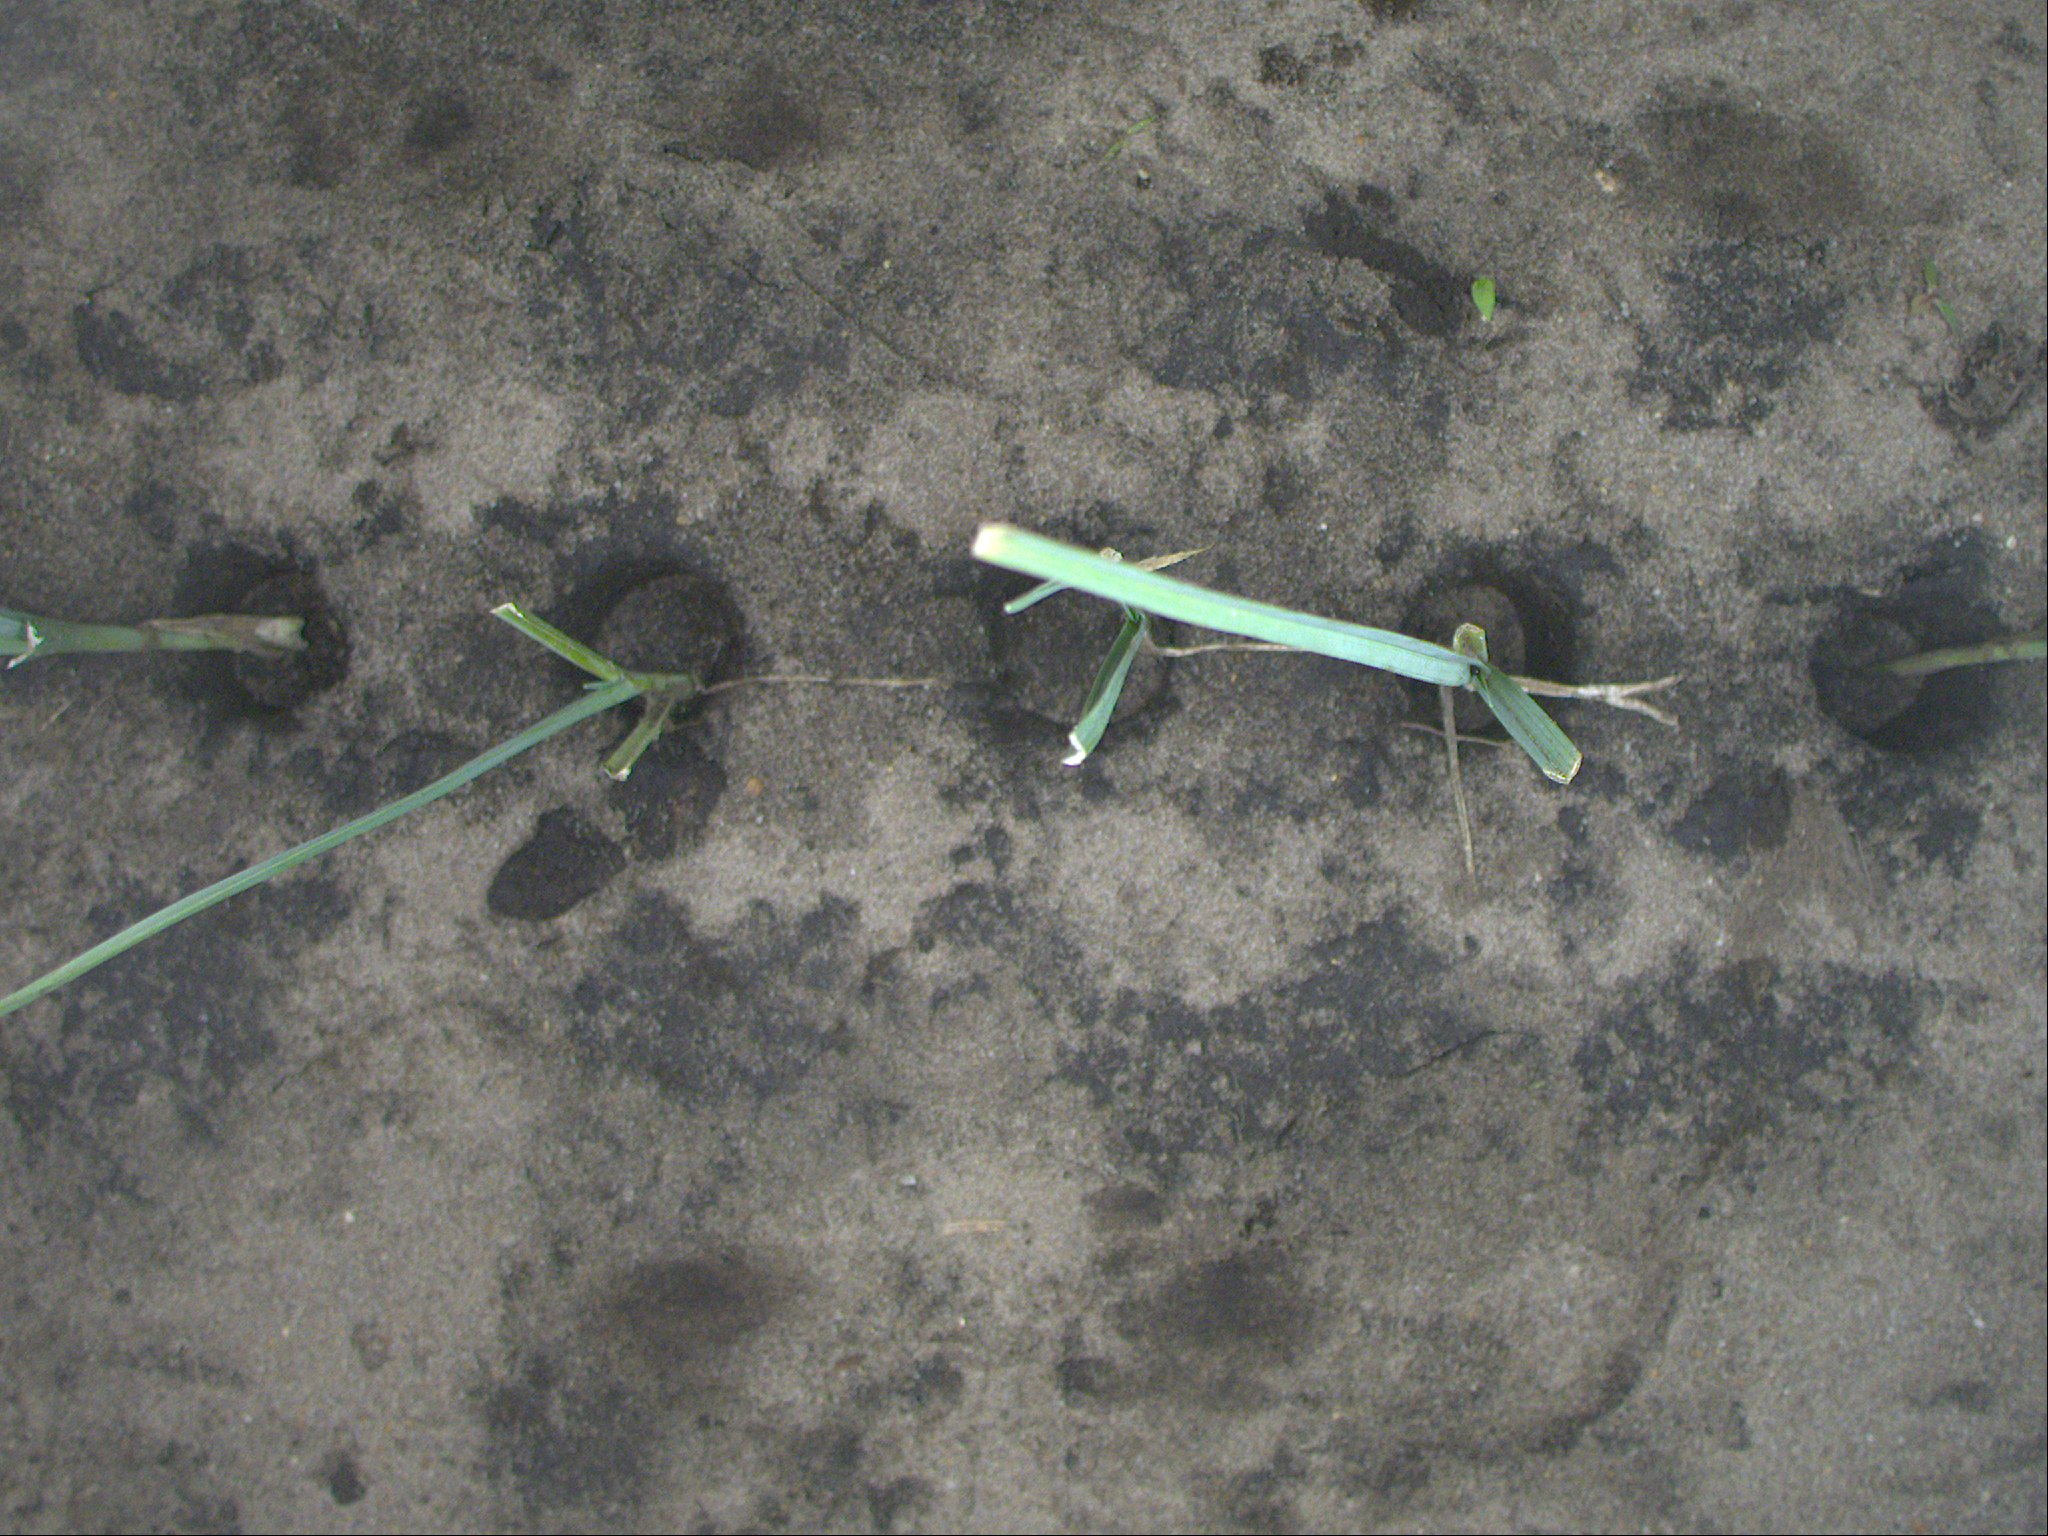
Crop: leek
Objects: leek, leek, leek, leek, stem_leek, stem_leek, stem_leek, stem_leek, stem_leek